Describe the emotion expressed in this image:  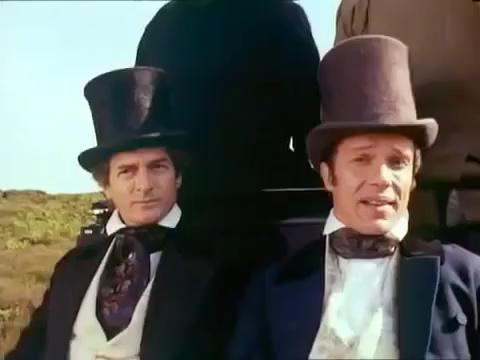
This person displays Suffering, valence and arousal with low intensity.